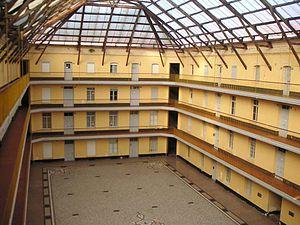
Photo de la salle intérieure du familistère central de guise prise par User:LonganimE le 03/sept/2005.
Les sociétés expérimentales ont été créées en fonction de valeurs et d'idées qui changent du mode de pensée actuel. Ces modèles de sociétés ont des aspects intéressants et qui doivent être mis en avant : la vie en communauté, l'utilisation de ressources naturelles, le rapport de l'homme à la voiture ainsi que l'égalité des ressources et des moyens.
Un phalanstère est un regroupement organique des éléments considérés nécessaires à la vie harmonieuse d'une communauté appelée la Phalange. Le concept, très en faveur dans les milieux intellectuels au XIXᵉ siècle, fut élaboré par Charles Fourier et promu par des industriels idéalistes comme Jean-Baptiste André Godin.